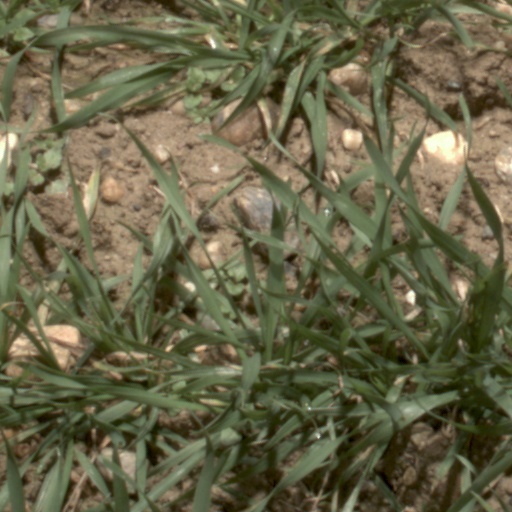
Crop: wheat